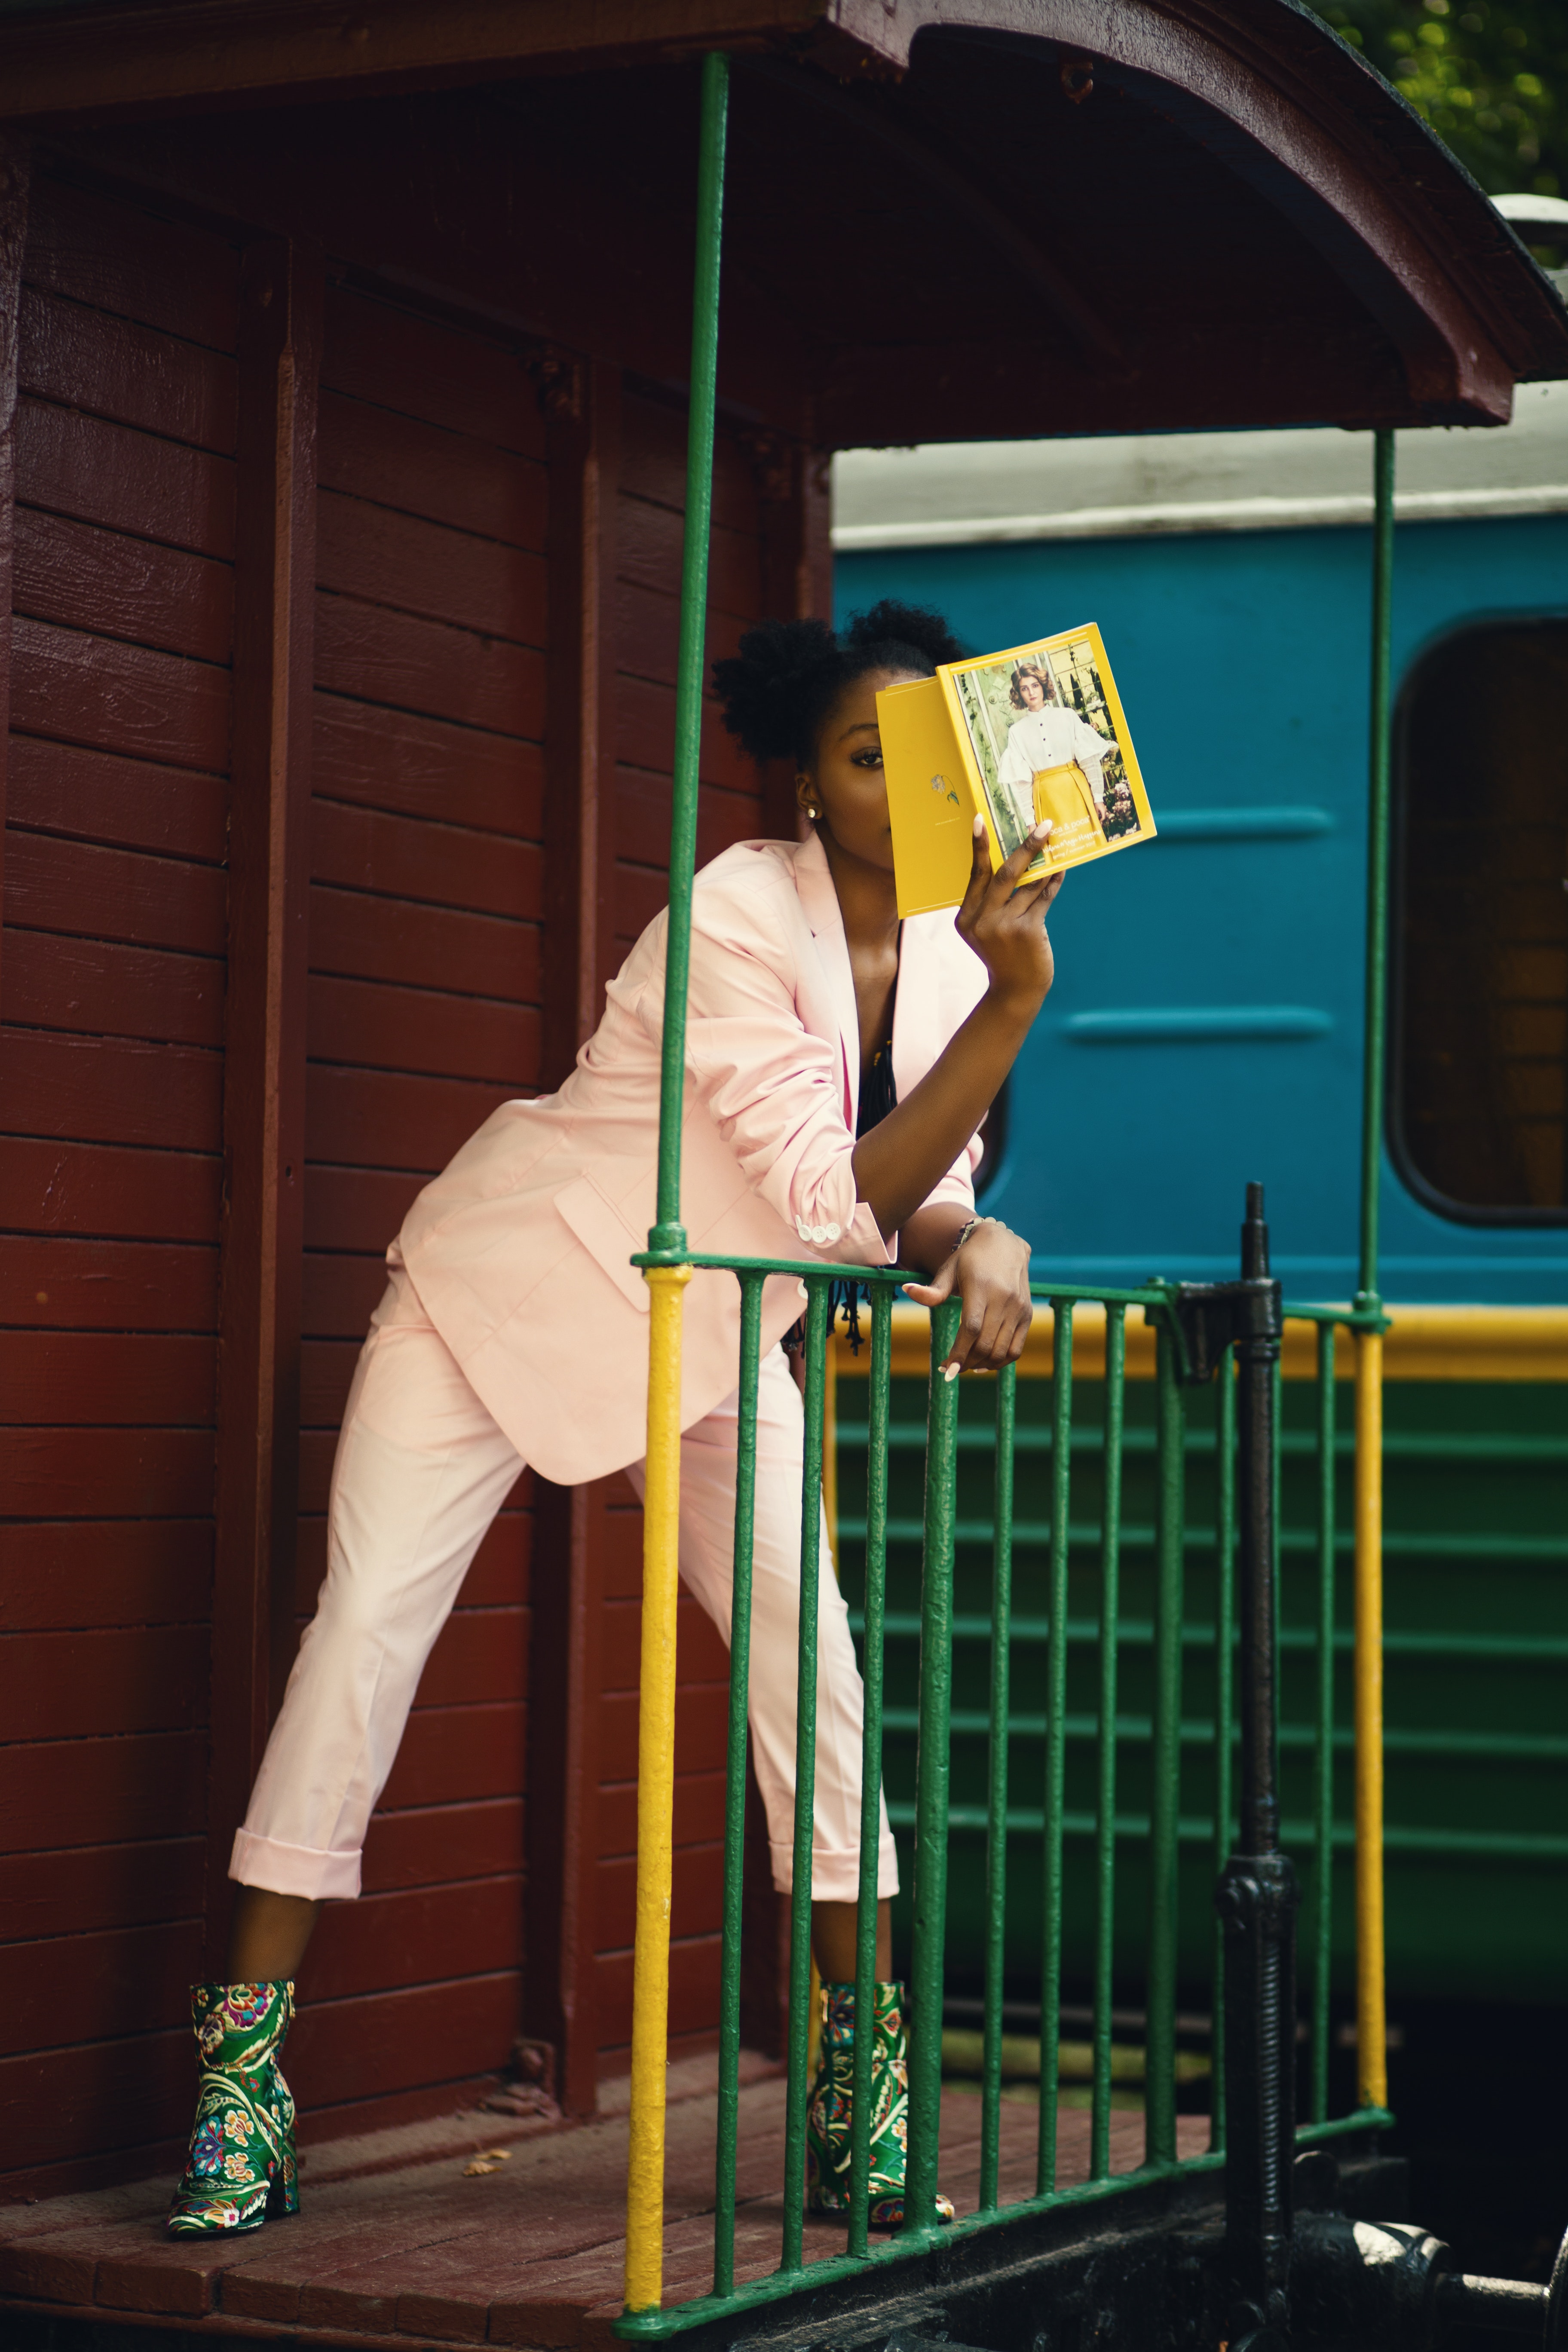
green, yellow